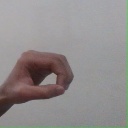
अक्षर: औ